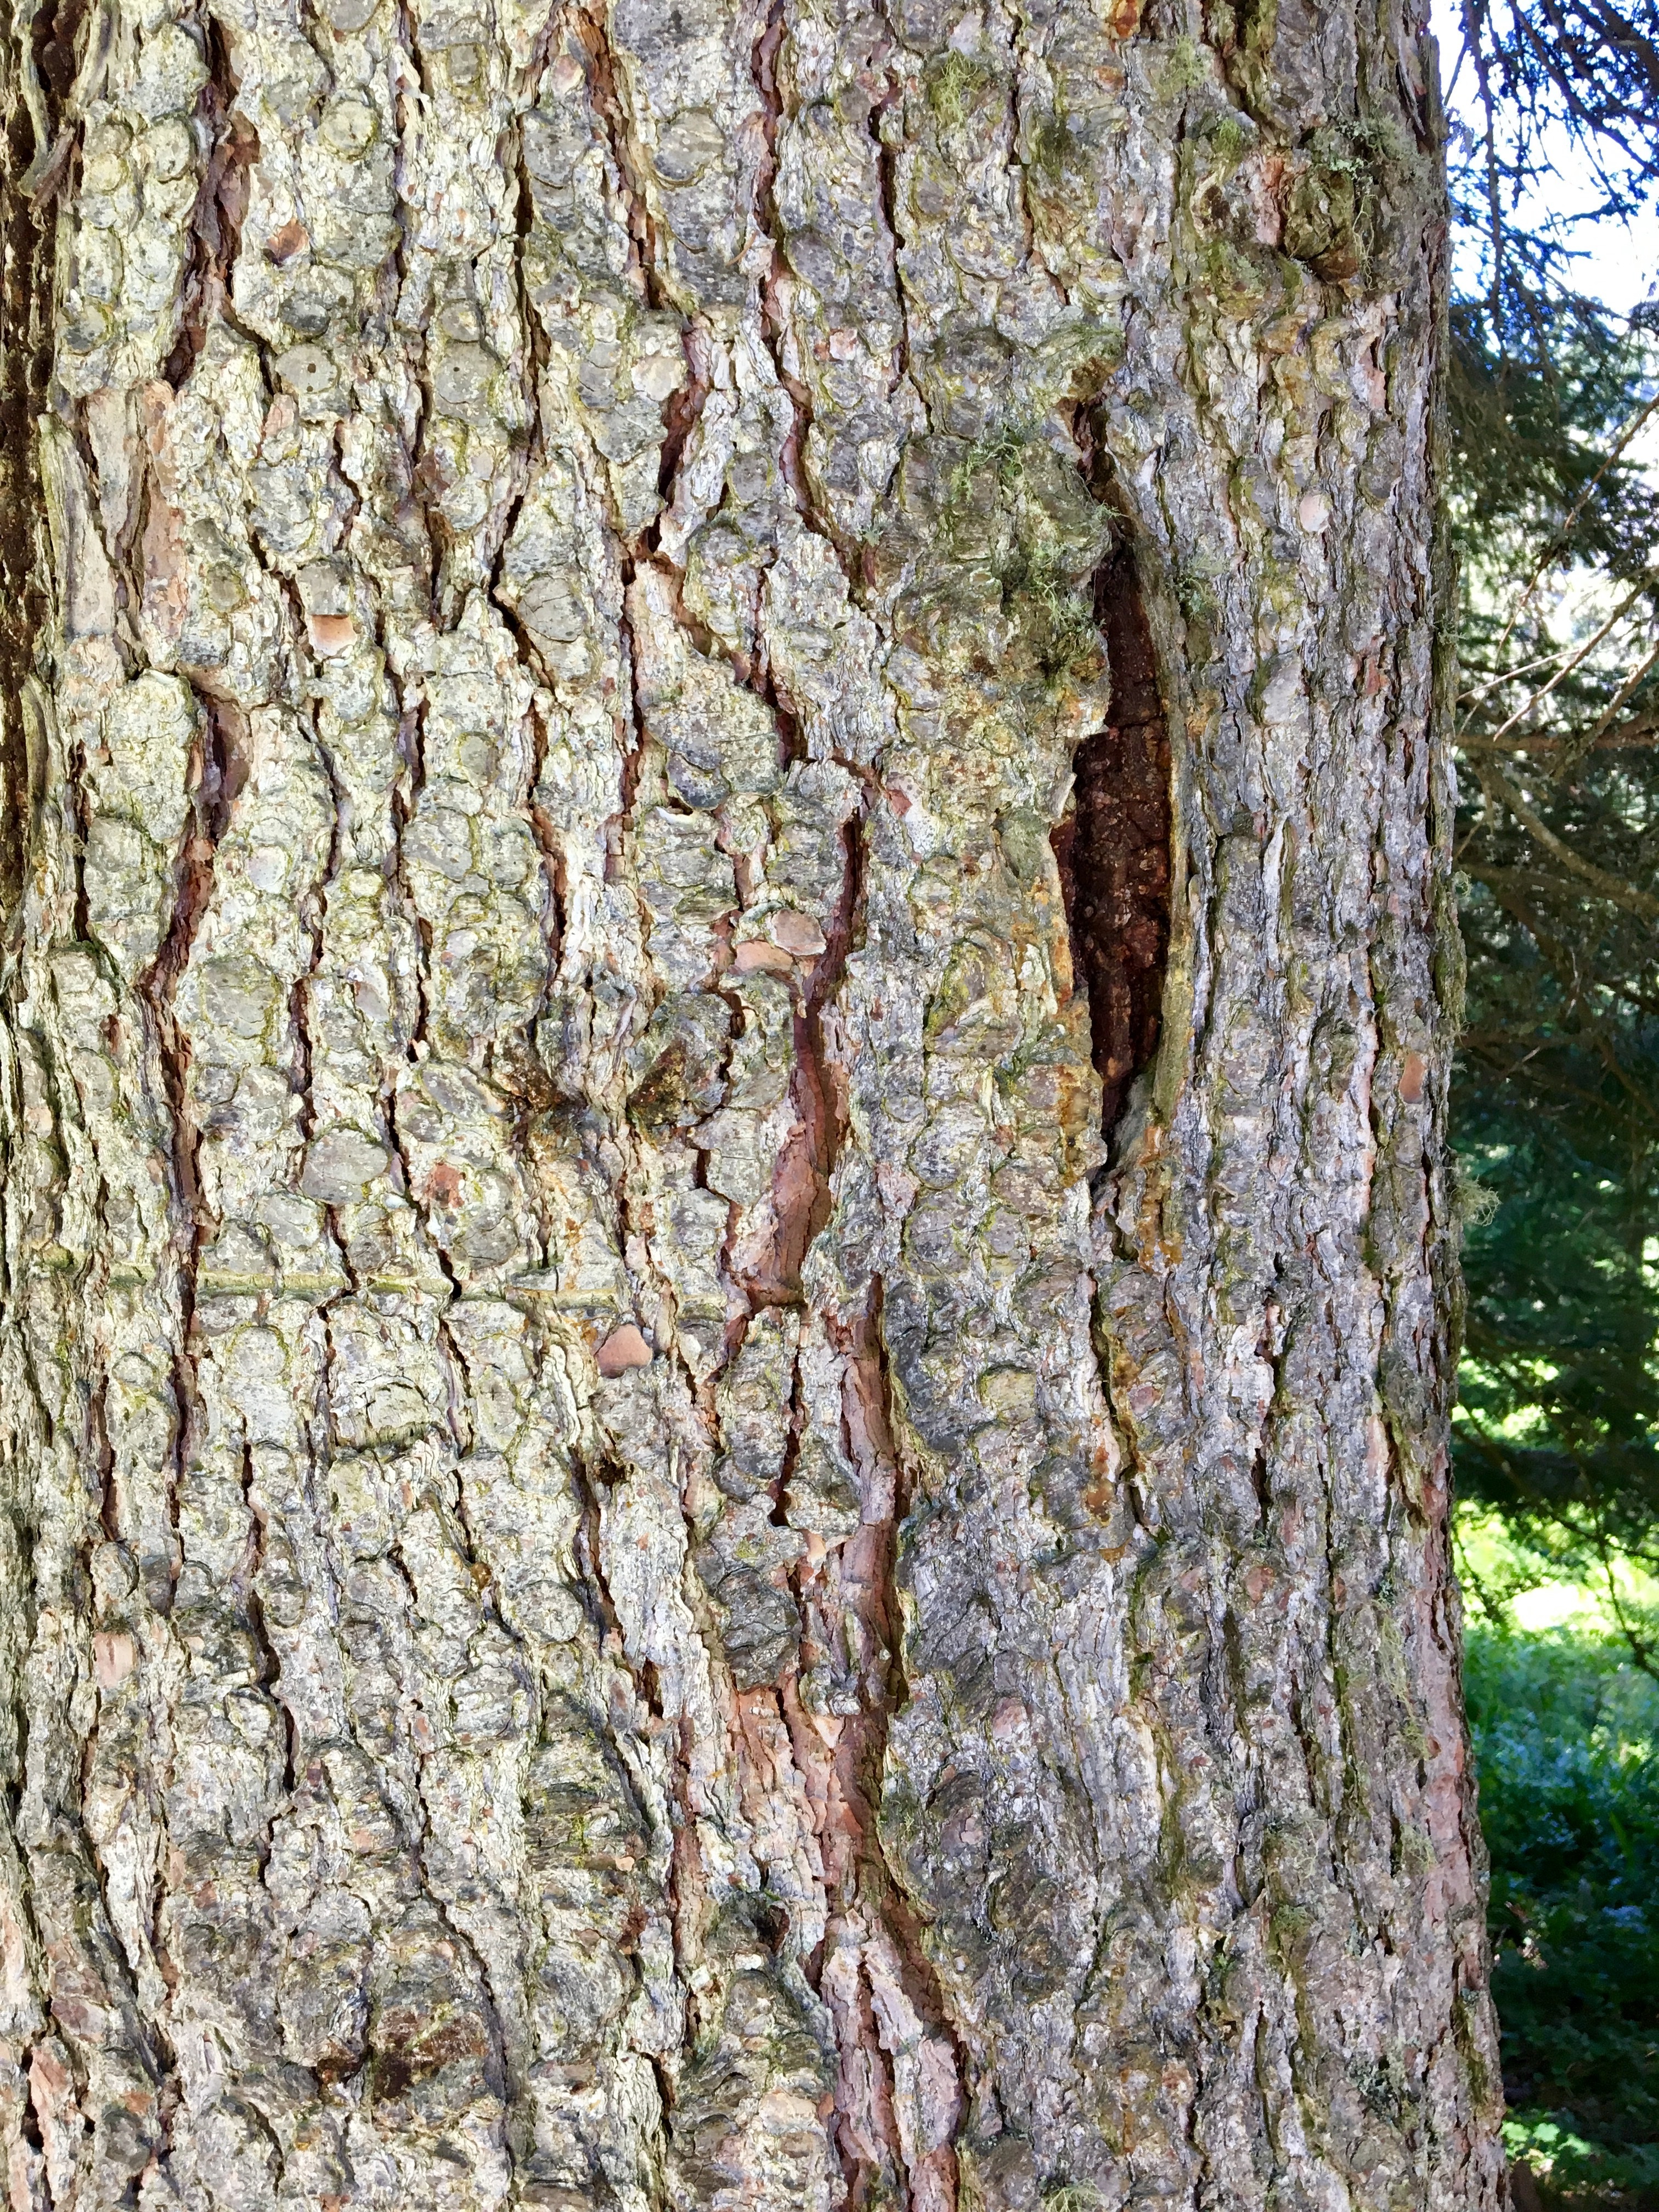
tree, nature, branch, plant, wood, leaf, flower, trunk, produce, birch, brown, close, tribe, deciduous, oak, braunwald, tree bark, flowering plant, forestry work, plant stem, woody plant, land plant